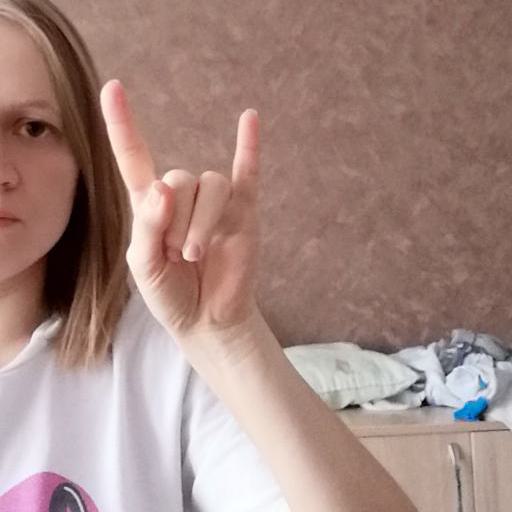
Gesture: rock